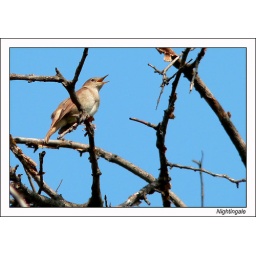
Luscinia megarhynchos. These small birds sing tirelessly around the clock just for fun.